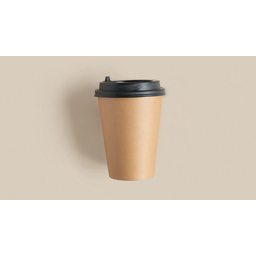
Label: paper